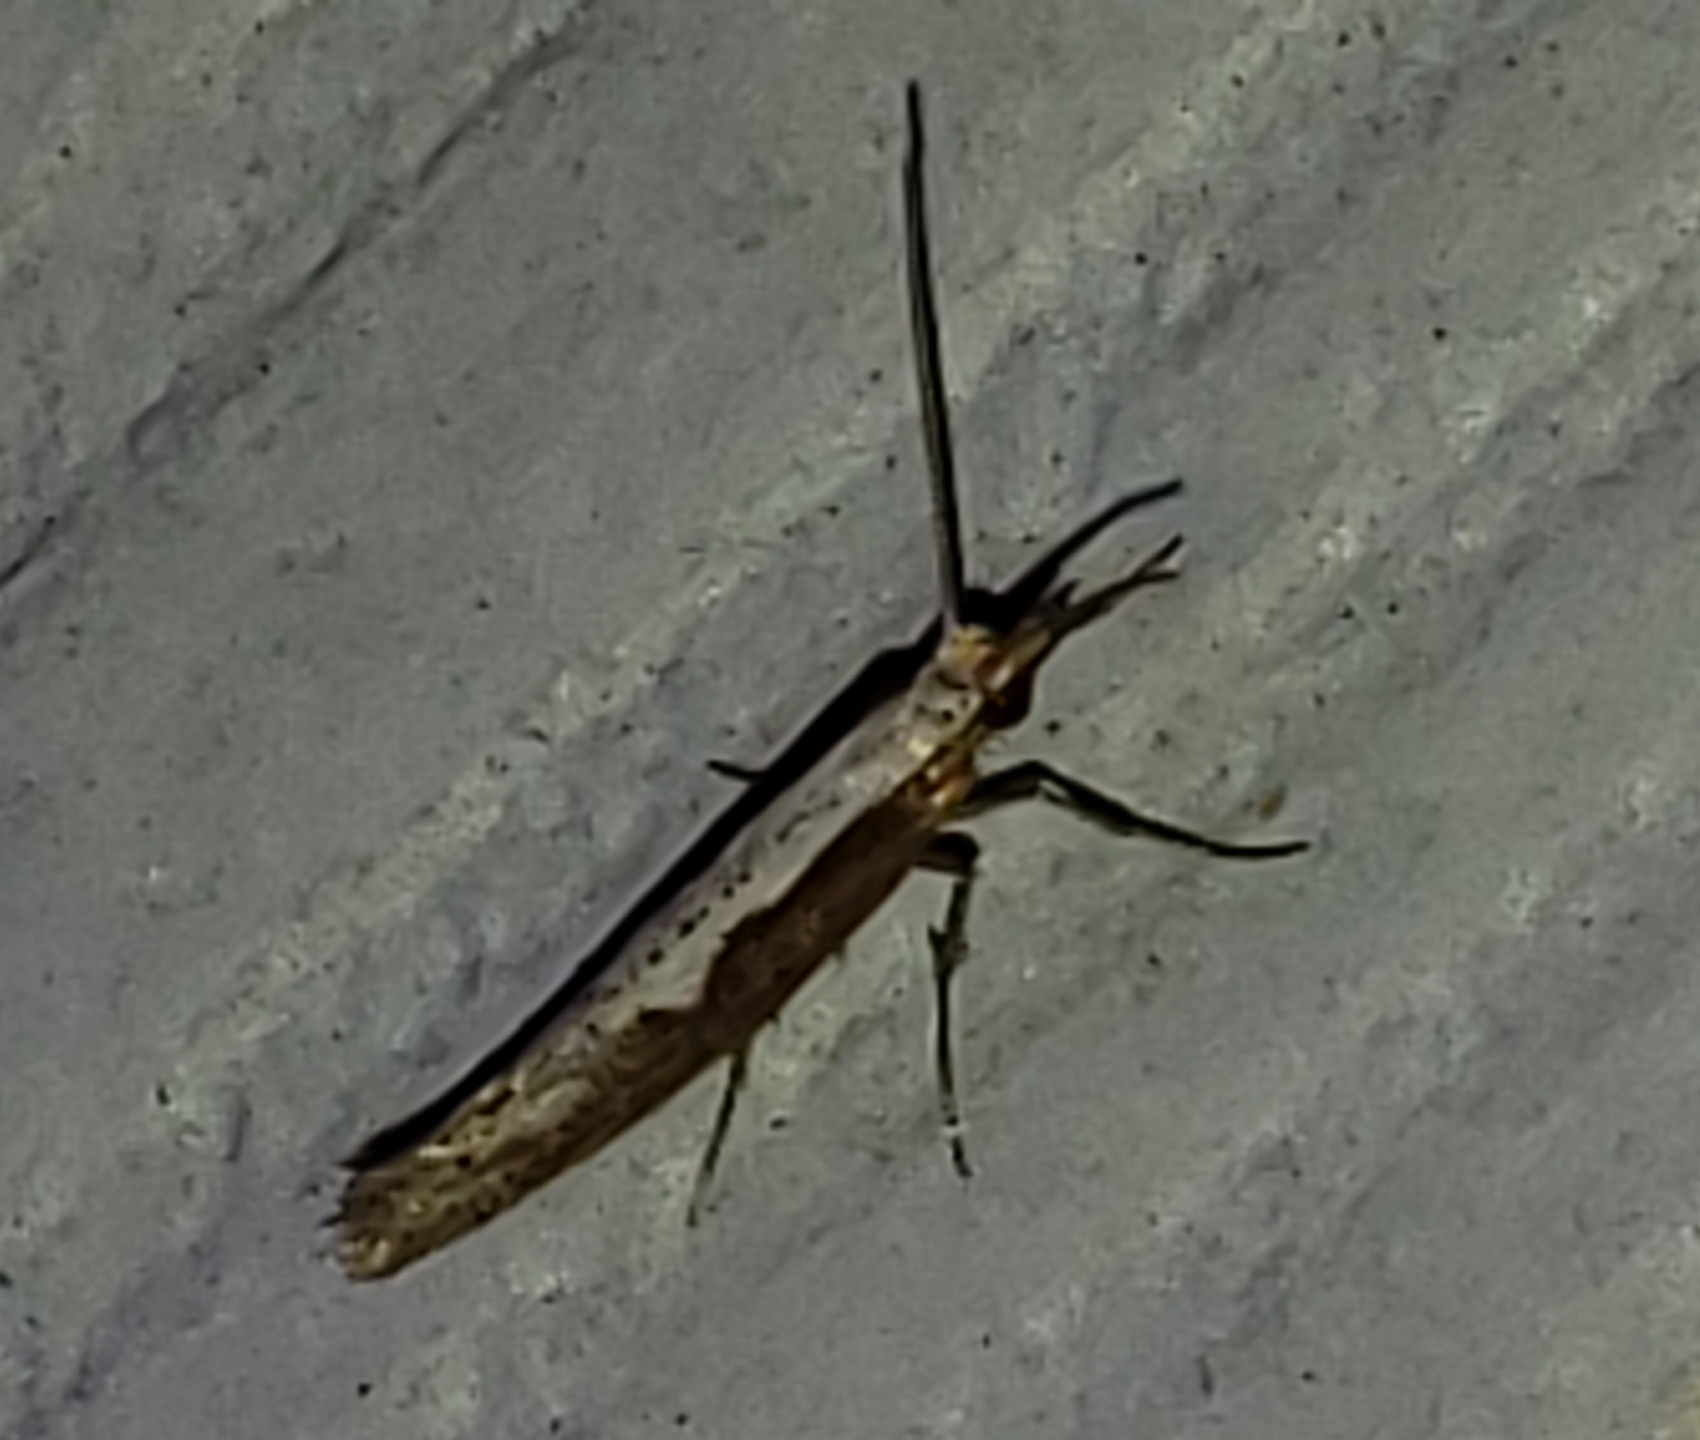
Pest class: diamondback_moth